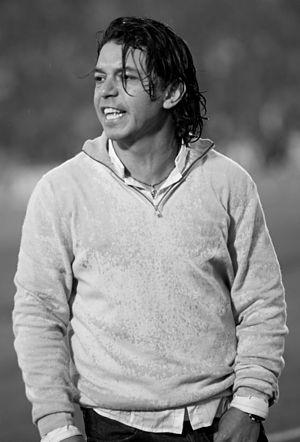
Chronologie du football